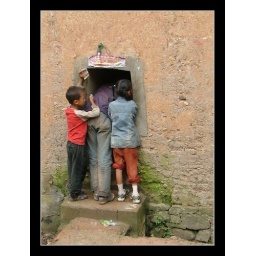
Notice the sweet paper on the ground and the money in the boys hand. Taken in a remote mountain village.